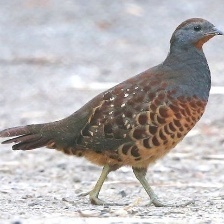
Species: CHINESE BAMBOO PARTRIDGE
Scientific name: BAMBUSICOLA THORACICUS
ImageNet parent category: partridge